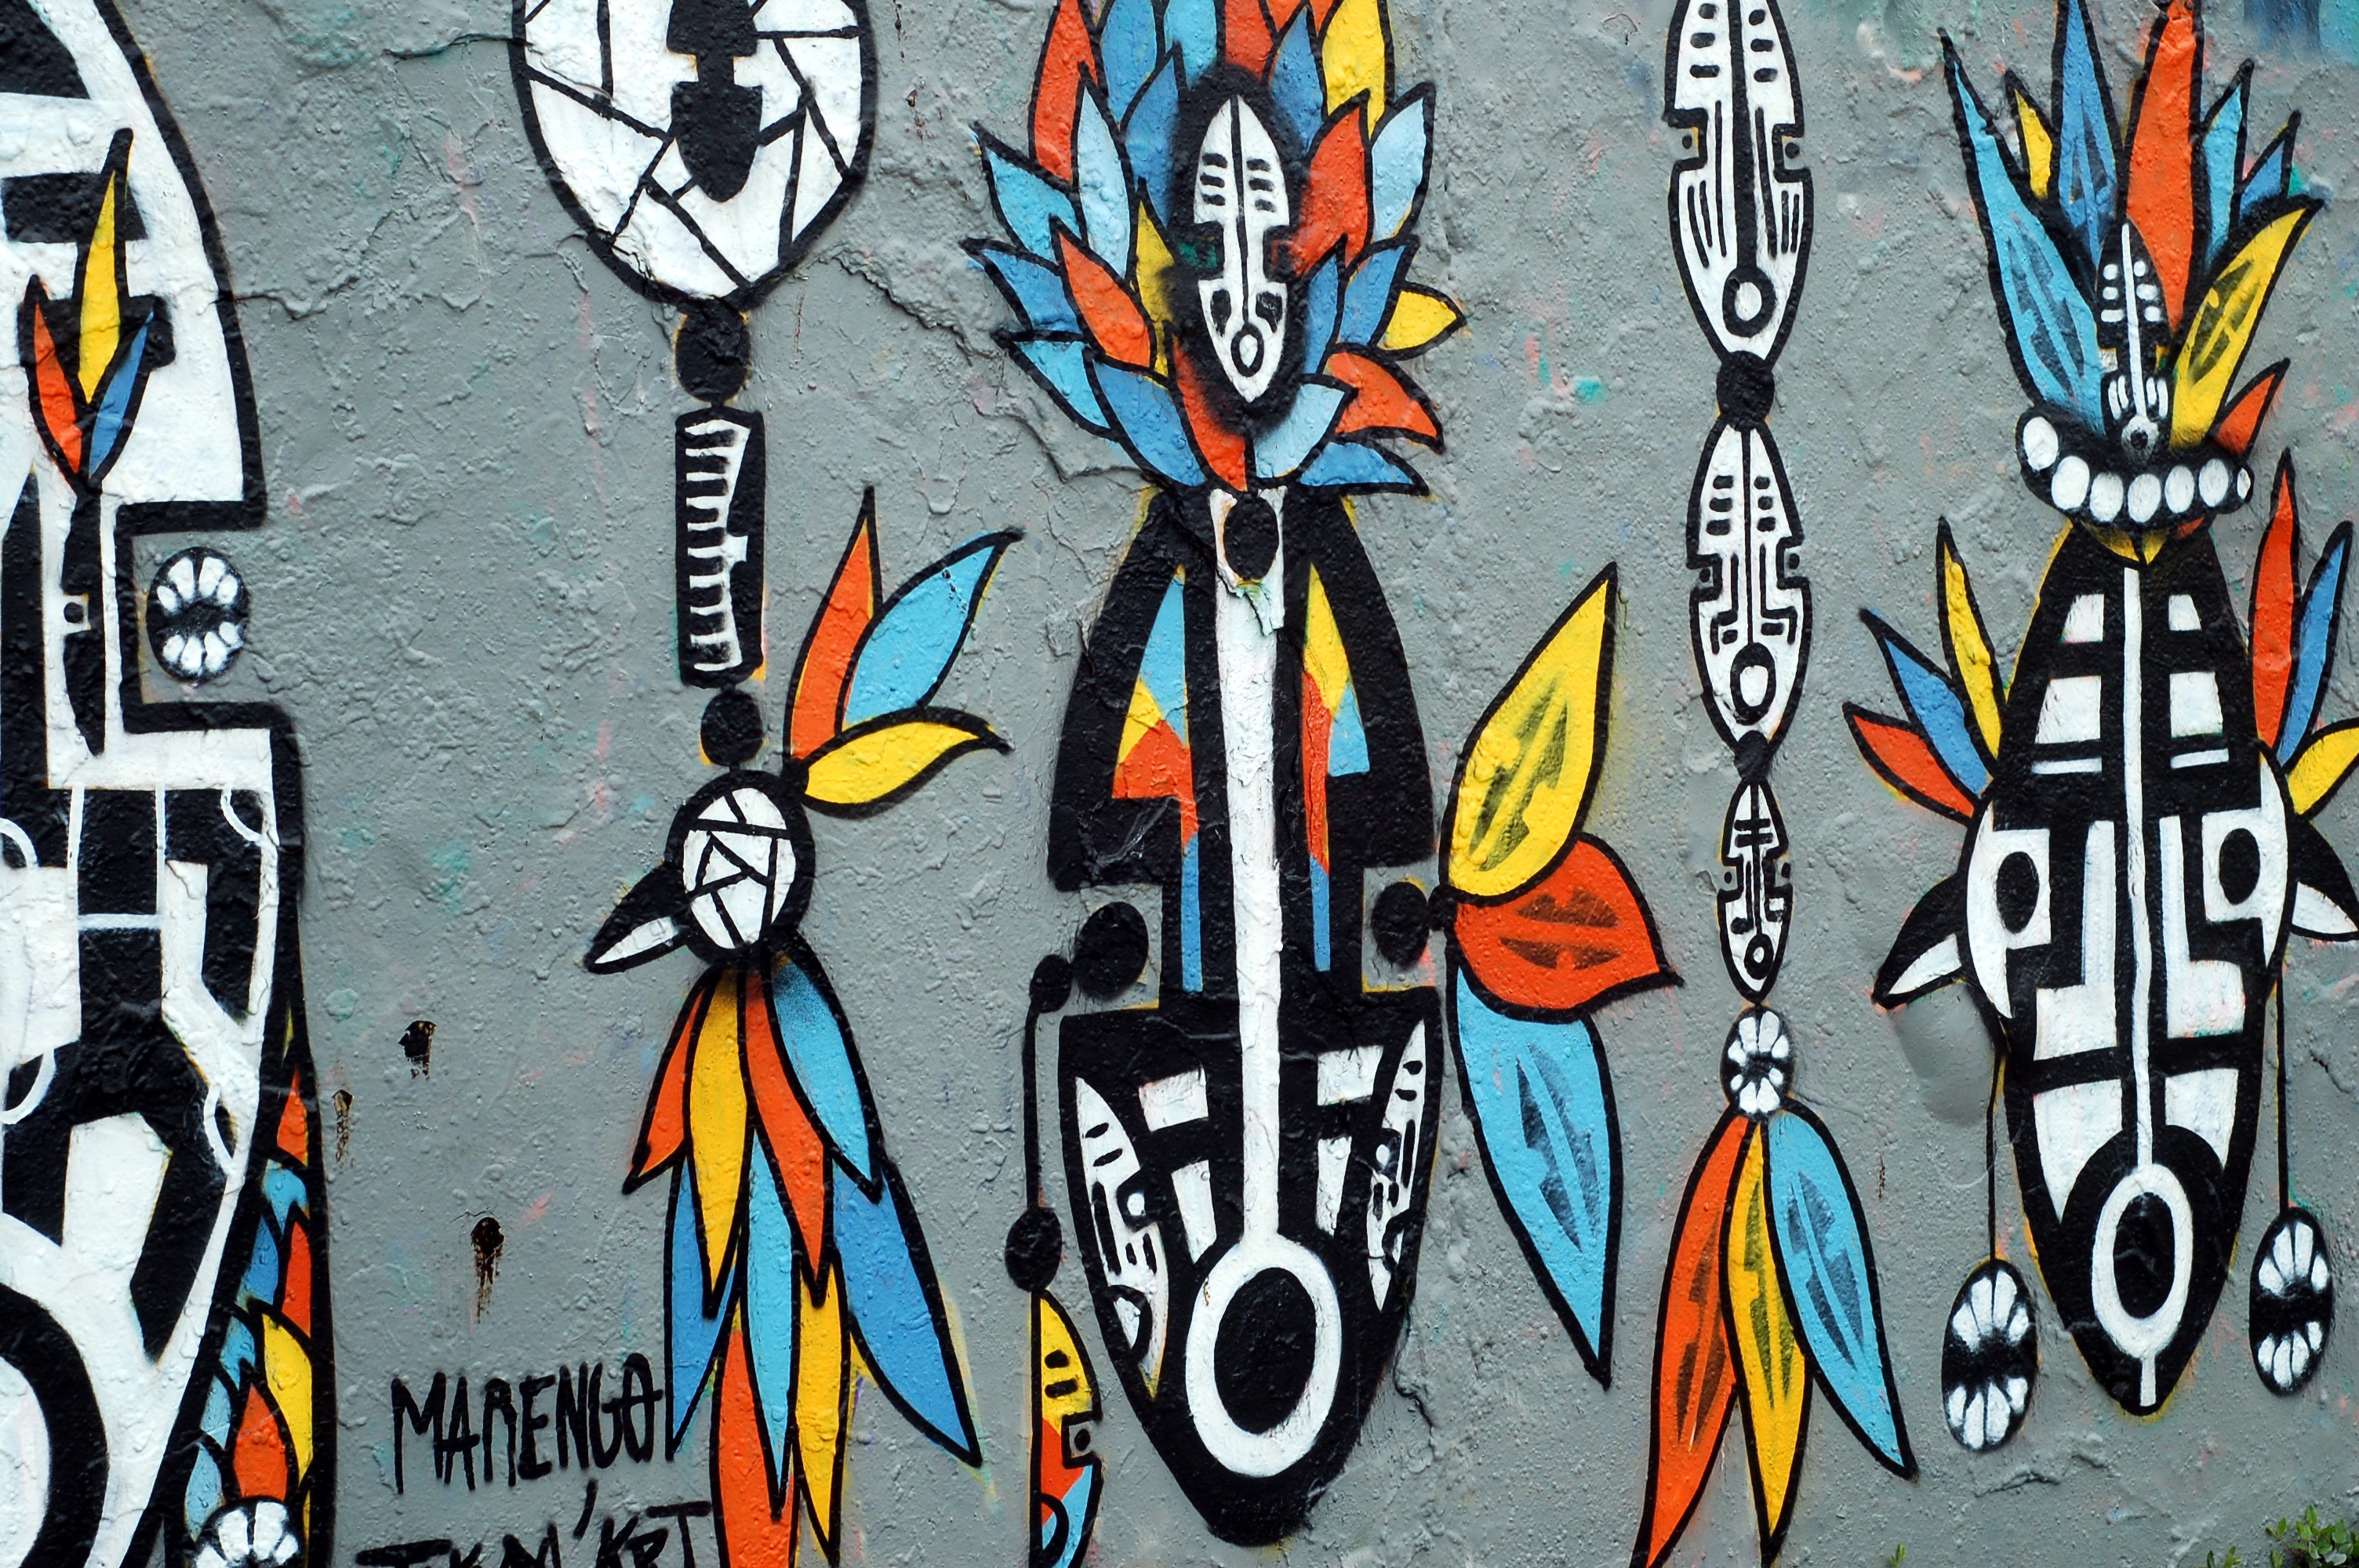
wall, color, graffiti, painting, street art, art, illustration, mural, composition, streetart, berlin, modern art